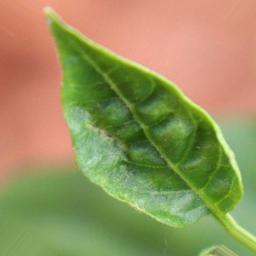
Label: mites_and_trips